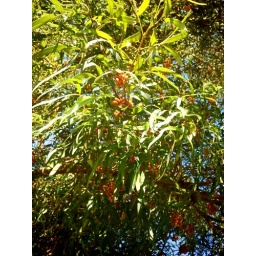
a pretty tree i was sitting by today.